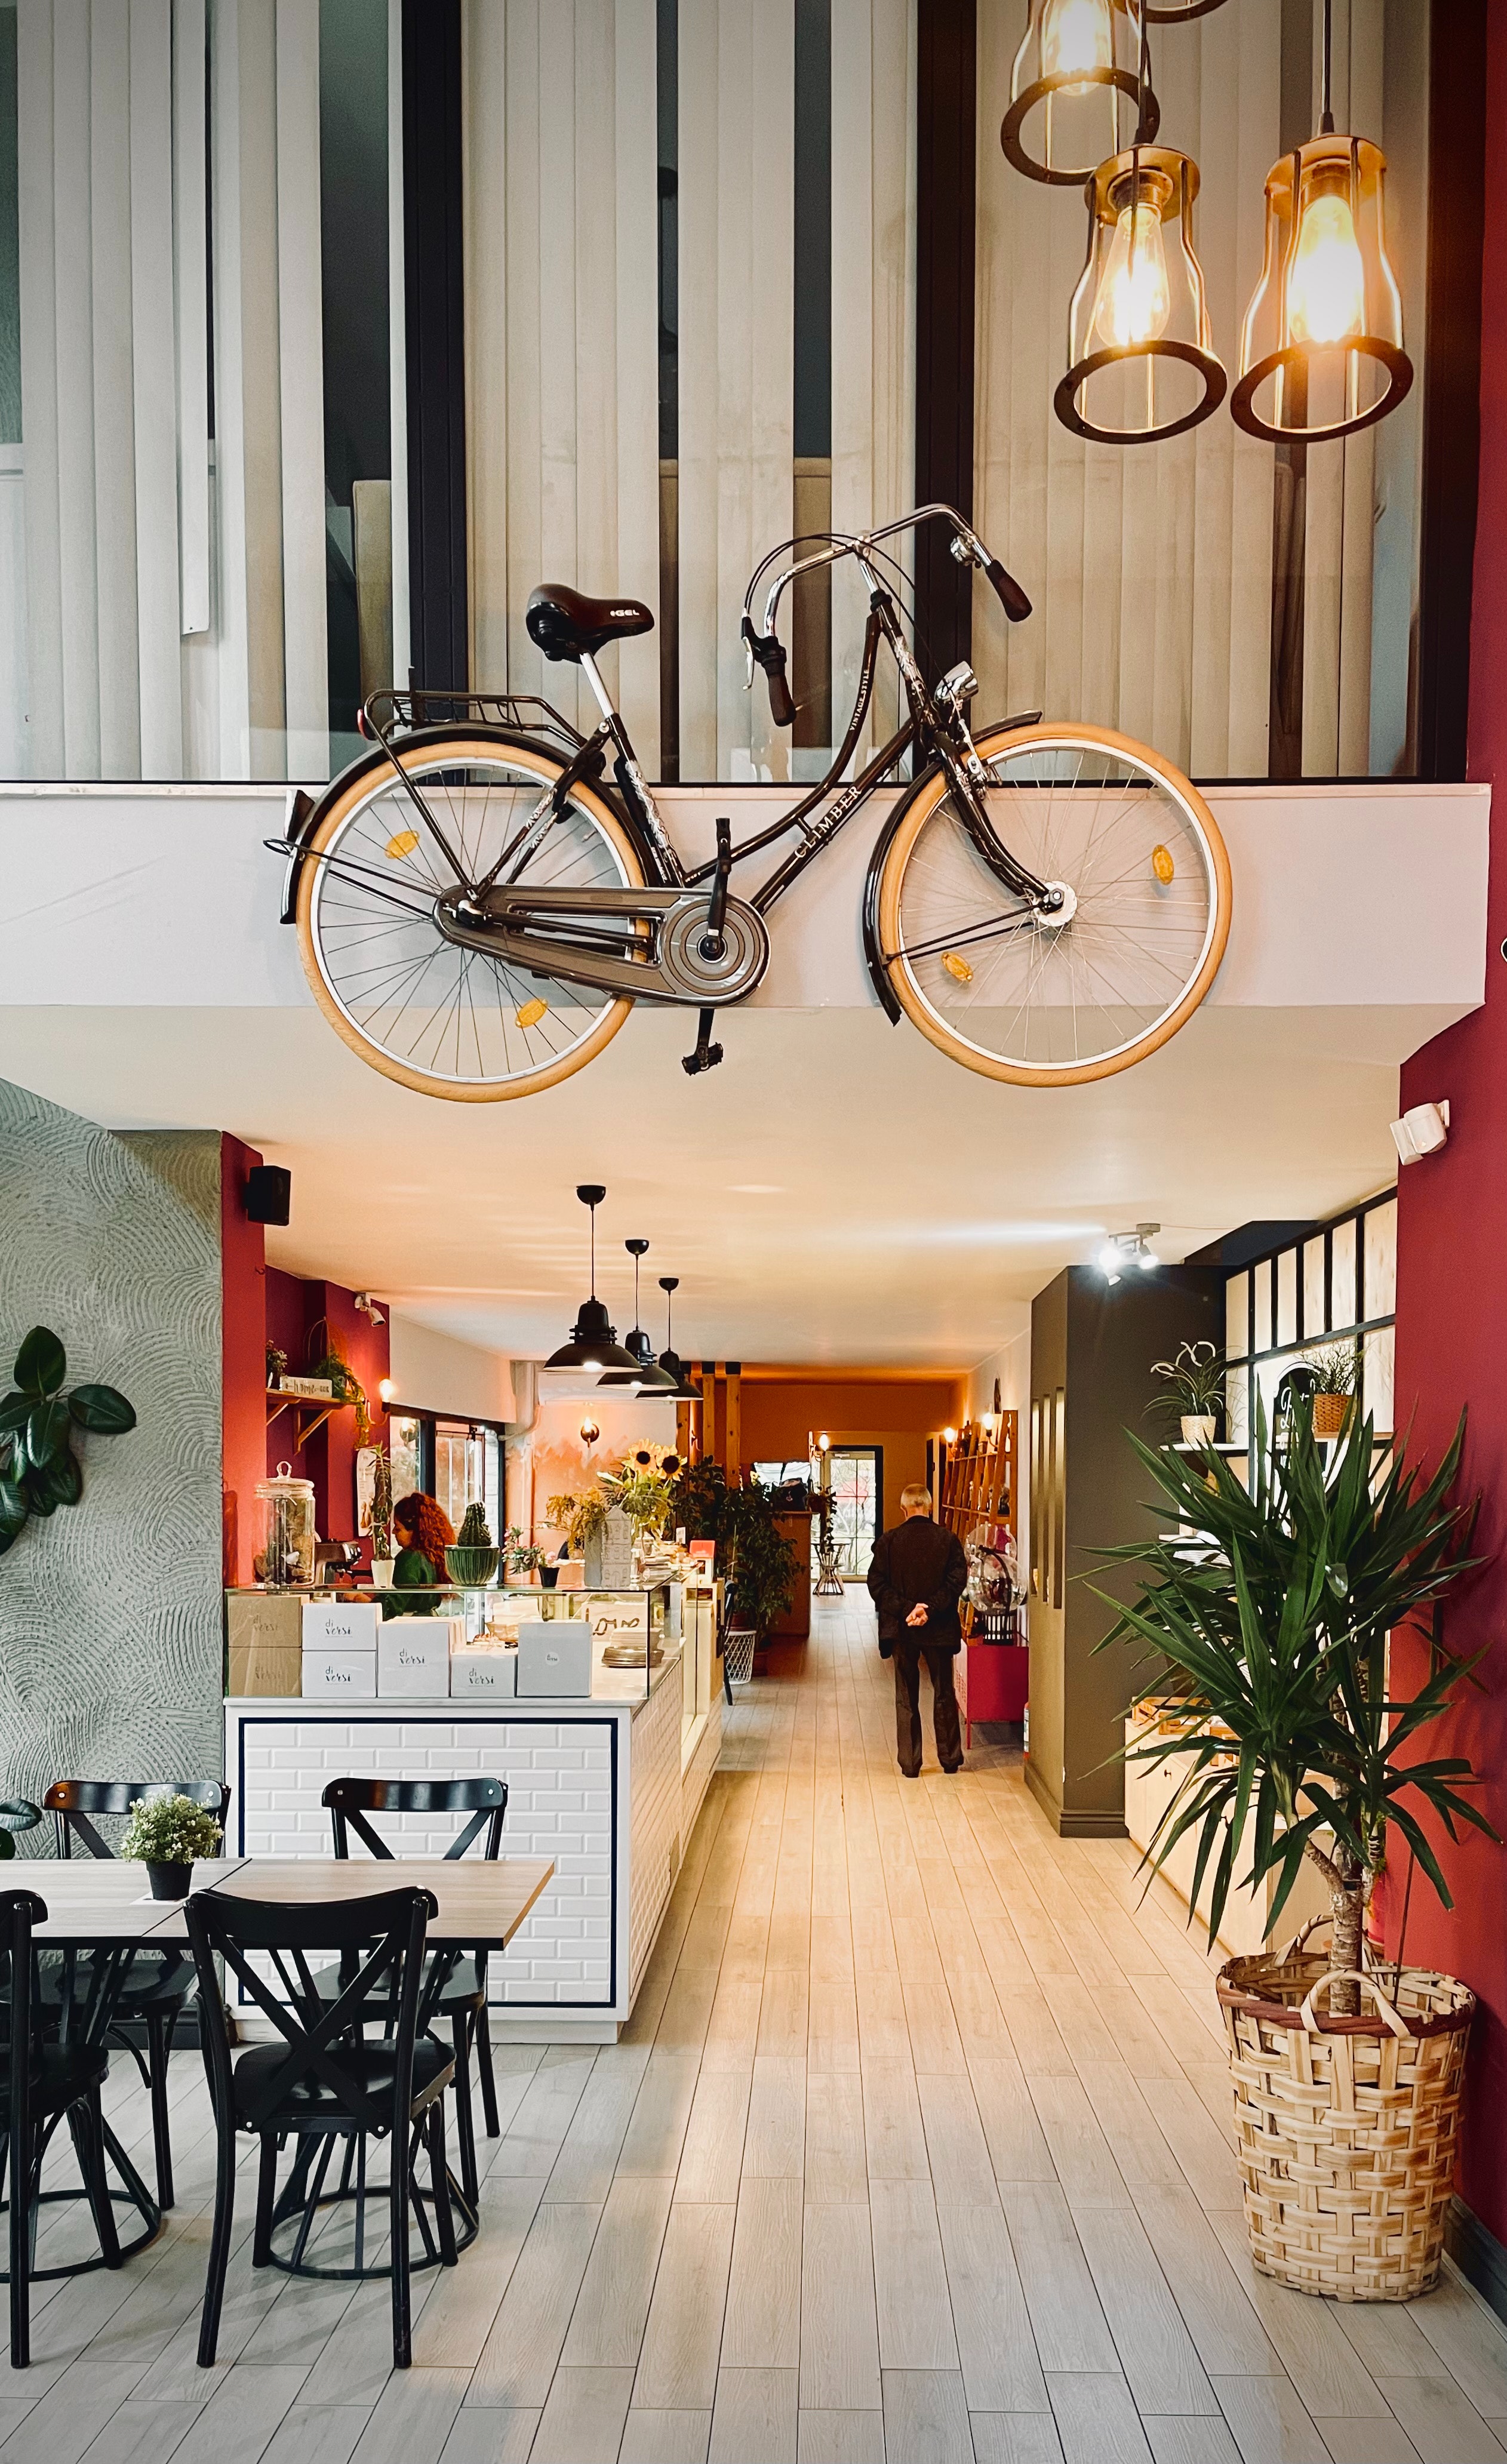
bike, bicycle, wheel, tire, property, plant, table, bicycle wheel, building, bicycle tire, flowerpot, houseplant, wood, lighting, interior design, flooring, window, bicycle fork, floor, bicycle frame, wall, ceiling, bicycle part, chair, hardwood, design, room, metal, picture frame, light fixture, house, spoke, crankset, shelf, chandelier, bicycle handlebar, kitchen dining room table, lamp, wood flooring, bicycle saddle, television, living room, shelving, rim, coffee table, daylighting